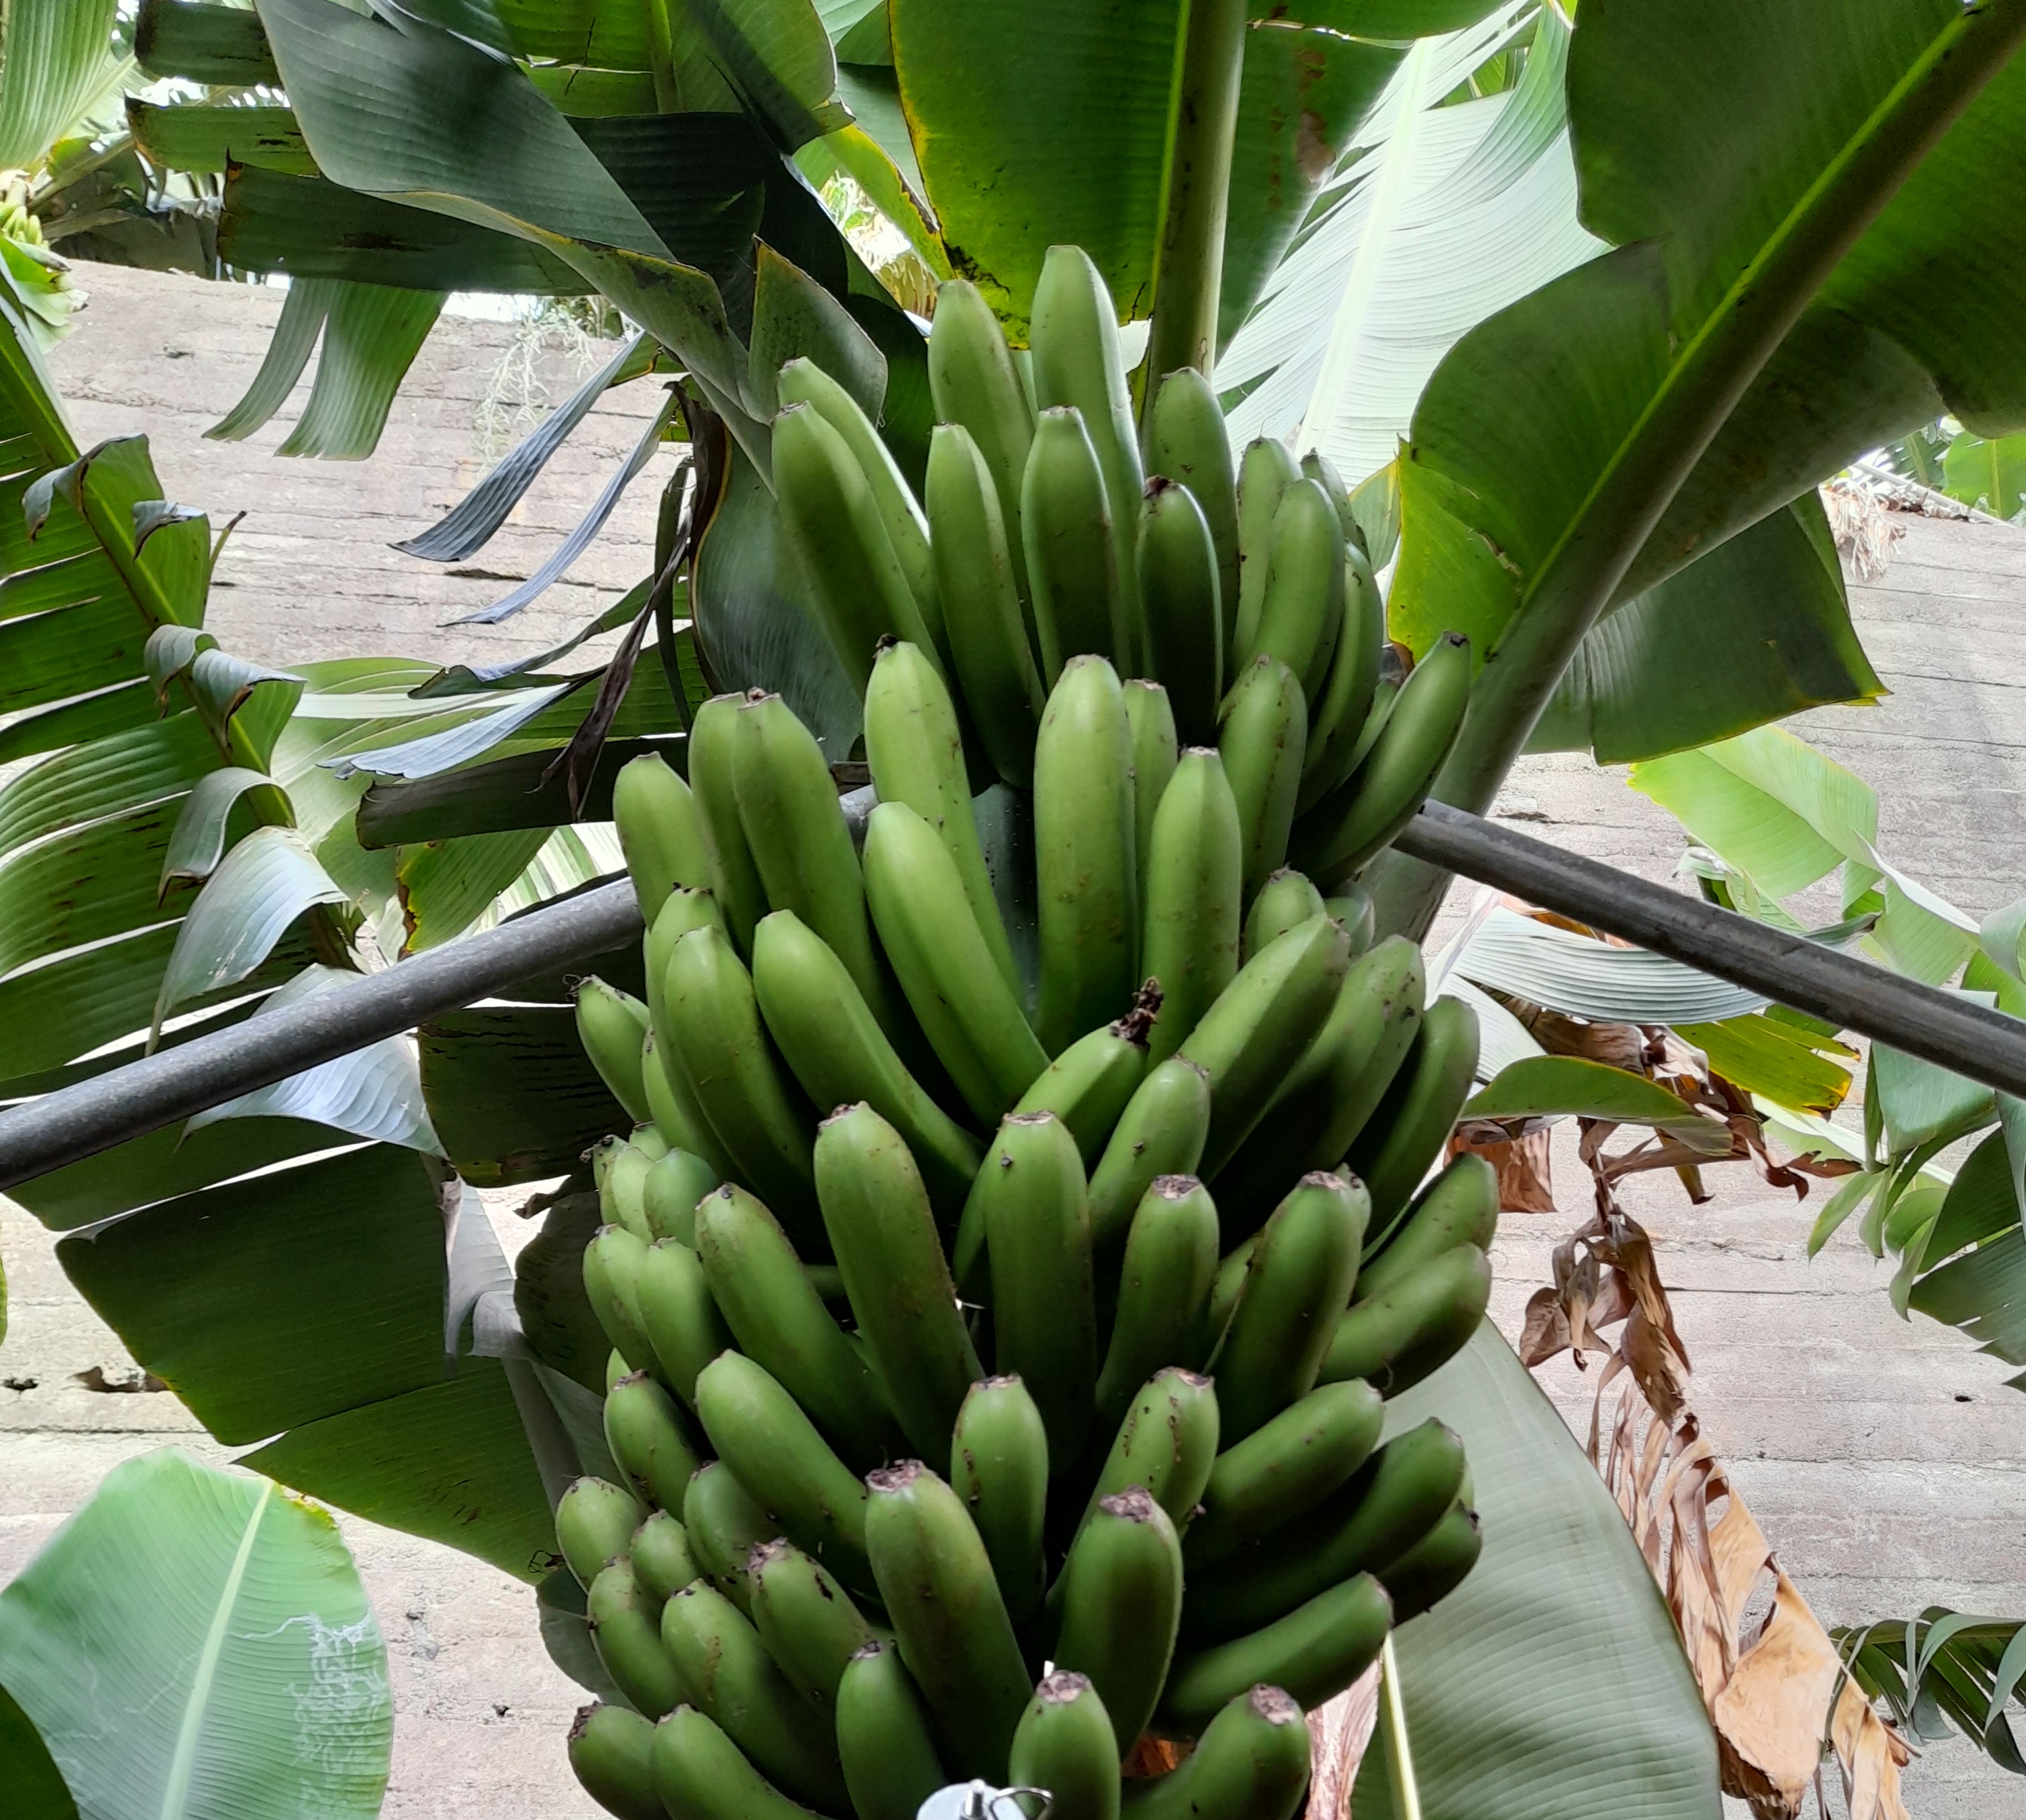
Label: Cut